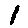
Label: 1